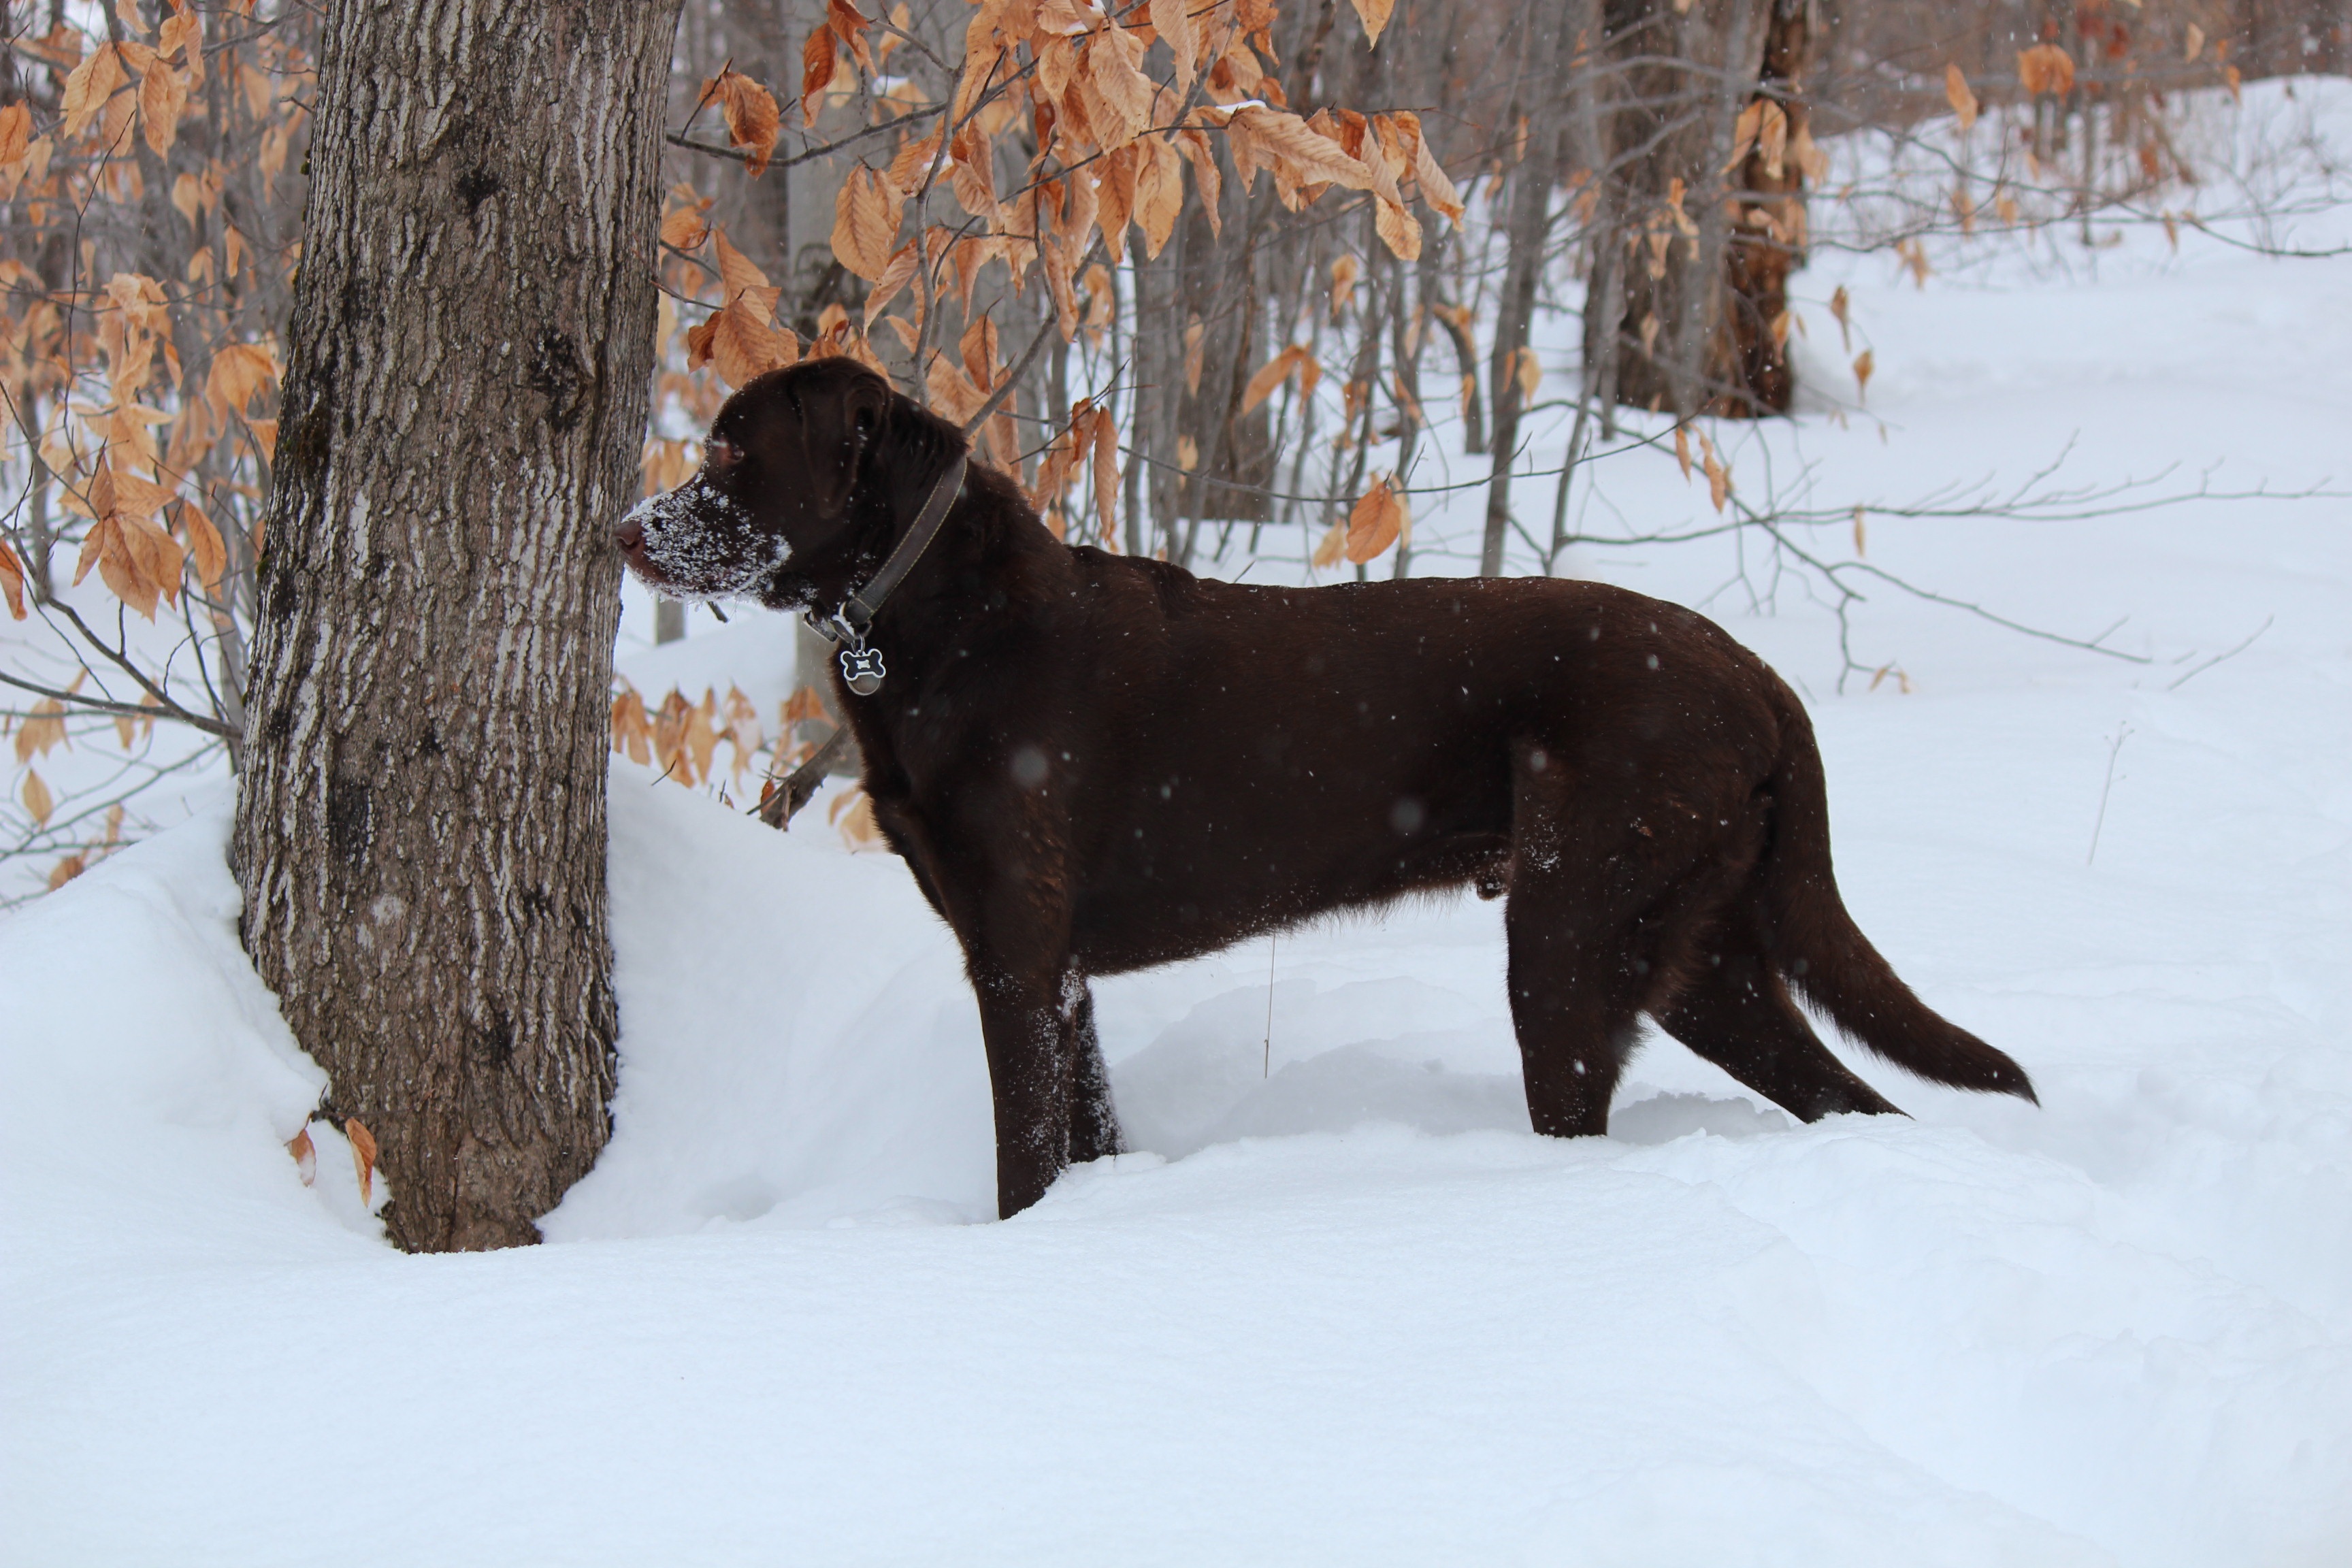
snow, winter, dog, weather, brown, mammal, chocolate, season, vertebrate, labrador, dog like mammal